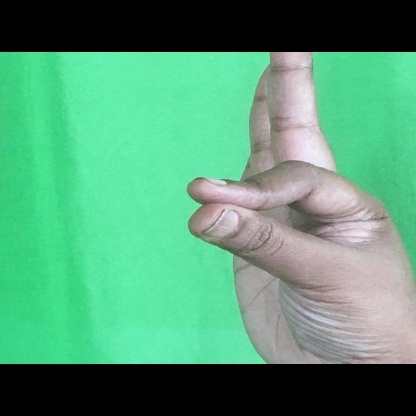
Mudra: Hamsasyam